Madagascarophis lolo

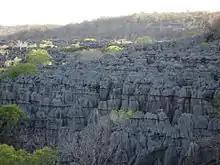
Ankarana Reserve karst in Ankarana National Park, the park in which "Madagascophis lolo" was first sighted and documented.

"Madagascarophis lolo" is terrestrial and semi-arboreal, and is mainly found on karst rock formations. Researchers propose that the rarity of "M. lolo" sightings could be due to the rough terrain which the species inhabits; the karst rock formations are difficult to navigate, especially in the night, when "M. lolo" would be active.